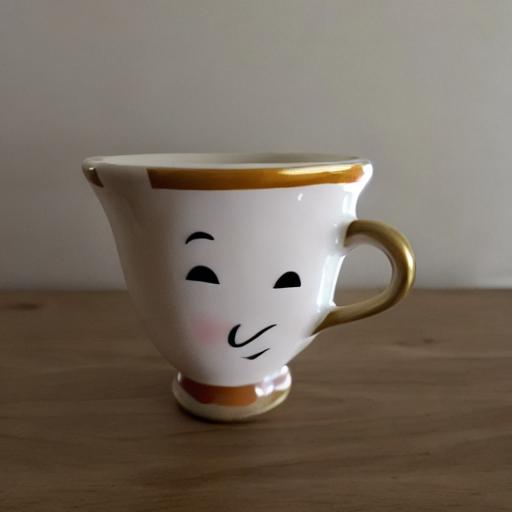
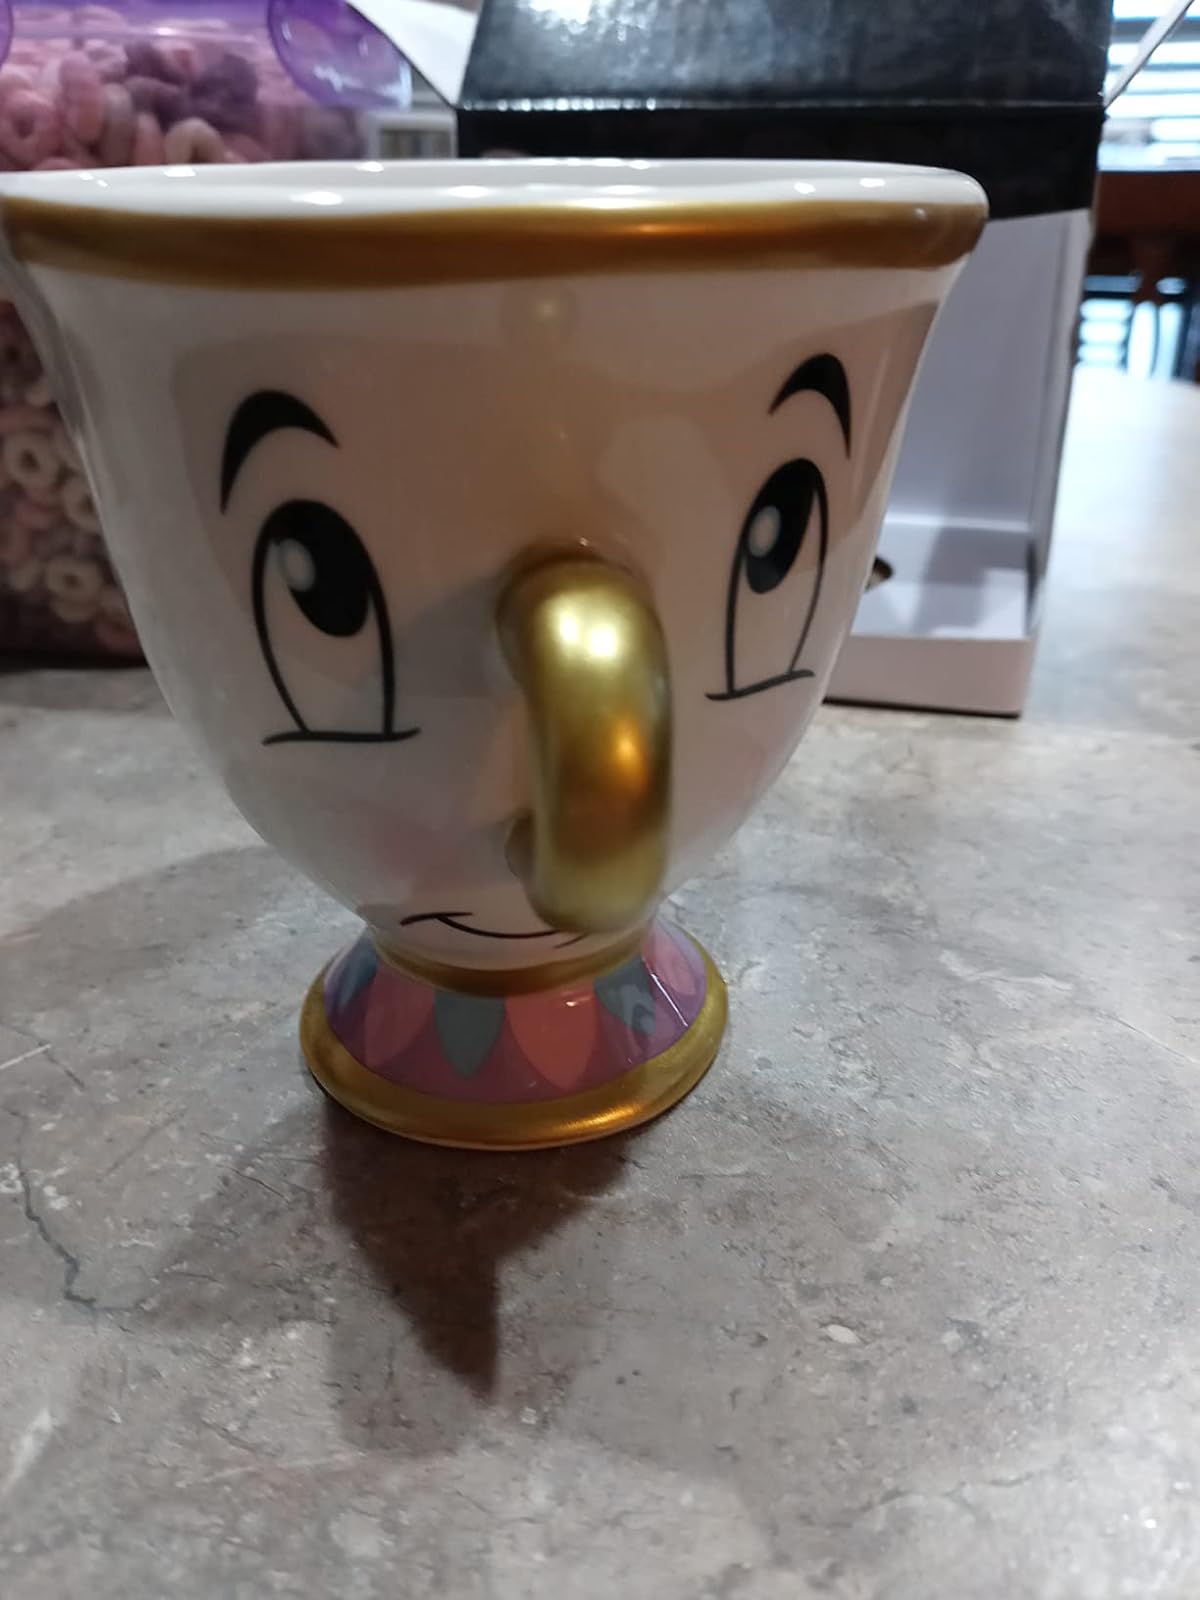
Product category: items_mug
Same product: no